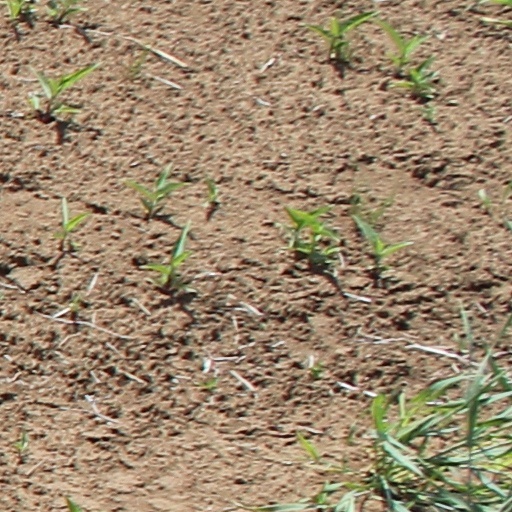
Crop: wheat